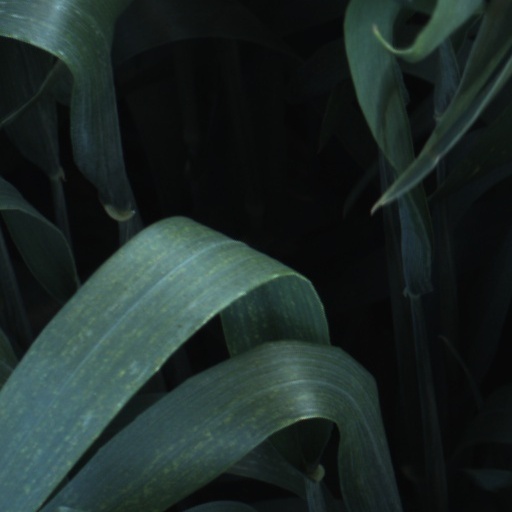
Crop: wheat